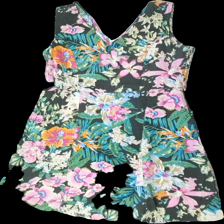
View: front
Type: Dress
Category: Ladies
Brand: Not in the list
Brand text on label: Not applicable
Colors: Orange, Yellow, Black
Material: 100% Cott
Pattern: Floral print
Cut: Regular
Season: Summer
Price range: 50-100
Recommended usage: Reuse